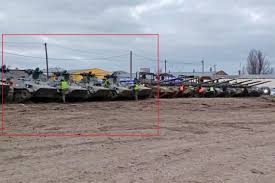
Label: MT_LB